Mumbai Mirror (film)

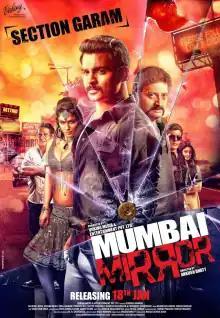
Theatrical release poster

Mumbai Mirror is a 2013 Indian Hindi-language crime action film directed by Ankush Bhatt starring Sachiin J Joshi, Gihana Khan, Vimala Raman, Prakash Raj, Aditya Pancholi and Mahesh Manjrekar. It shows conflict between powerful, corrupt dance bar owners and the Mumbai police. "Mumbai Mirror" was released on 18 January 2013.